2020 Calabasas helicopter crash

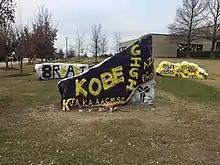
Memorial at the University of Texas at Dallas

Around 200 people gathered at the foot of the hill close to the crash, with many wearing Bryant's jersey and holding basketballs. People also formed an impromptu memorial at the Staples Center, the home arena of the Los Angeles Lakers (the team which Bryant had played for during his entire 20-year NBA career, from 1996 to 2016) just hours before the arena was scheduled to host the 62nd Annual Grammy Awards. During the ceremony, host Alicia Keys and Boyz II Men performed "It's So Hard to Say Goodbye to Yesterday" in tribute to Bryant, and other performers, including Lil Nas X, Lizzo, Run-DMC, Aerosmith and DJ Khaled, incorporated tributes to Bryant in their performances. Bryant's two retired jerseys hanging in the rafters of Staples Center were illuminated by spotlight. A week after Bryant's death, Staples Center staff began to clean up the makeshift memorial outside the arena, but promised to catalog, pack, and ship all nonperishable items to his family. Among the items thus recovered were 1,350 basketballs, as well as "25,000 candles, 5,000 signs or letters, 500 stuffed animals, 350 pairs of shoes and 14 banners."